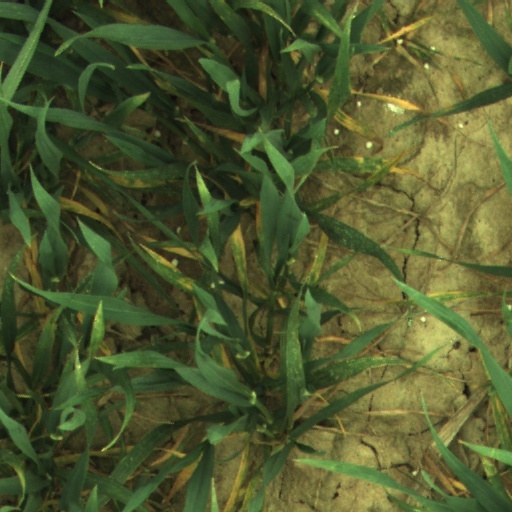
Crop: wheat